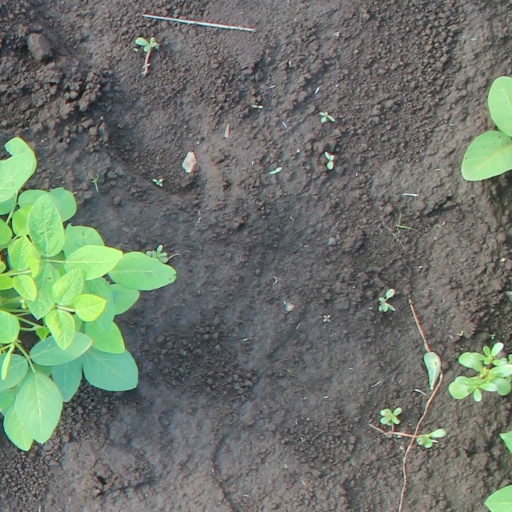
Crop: soybean